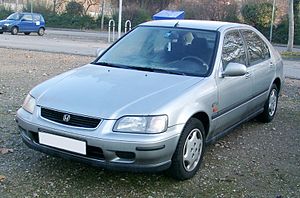
Honda Civic (6. generation) / Femdørs
Honda Civic femdørs (1995−1998)
Honda Civic er en lille mellemklassebil fra Honda. Sjette generation blev bygget mellem oktober 1995 og marts 2001.